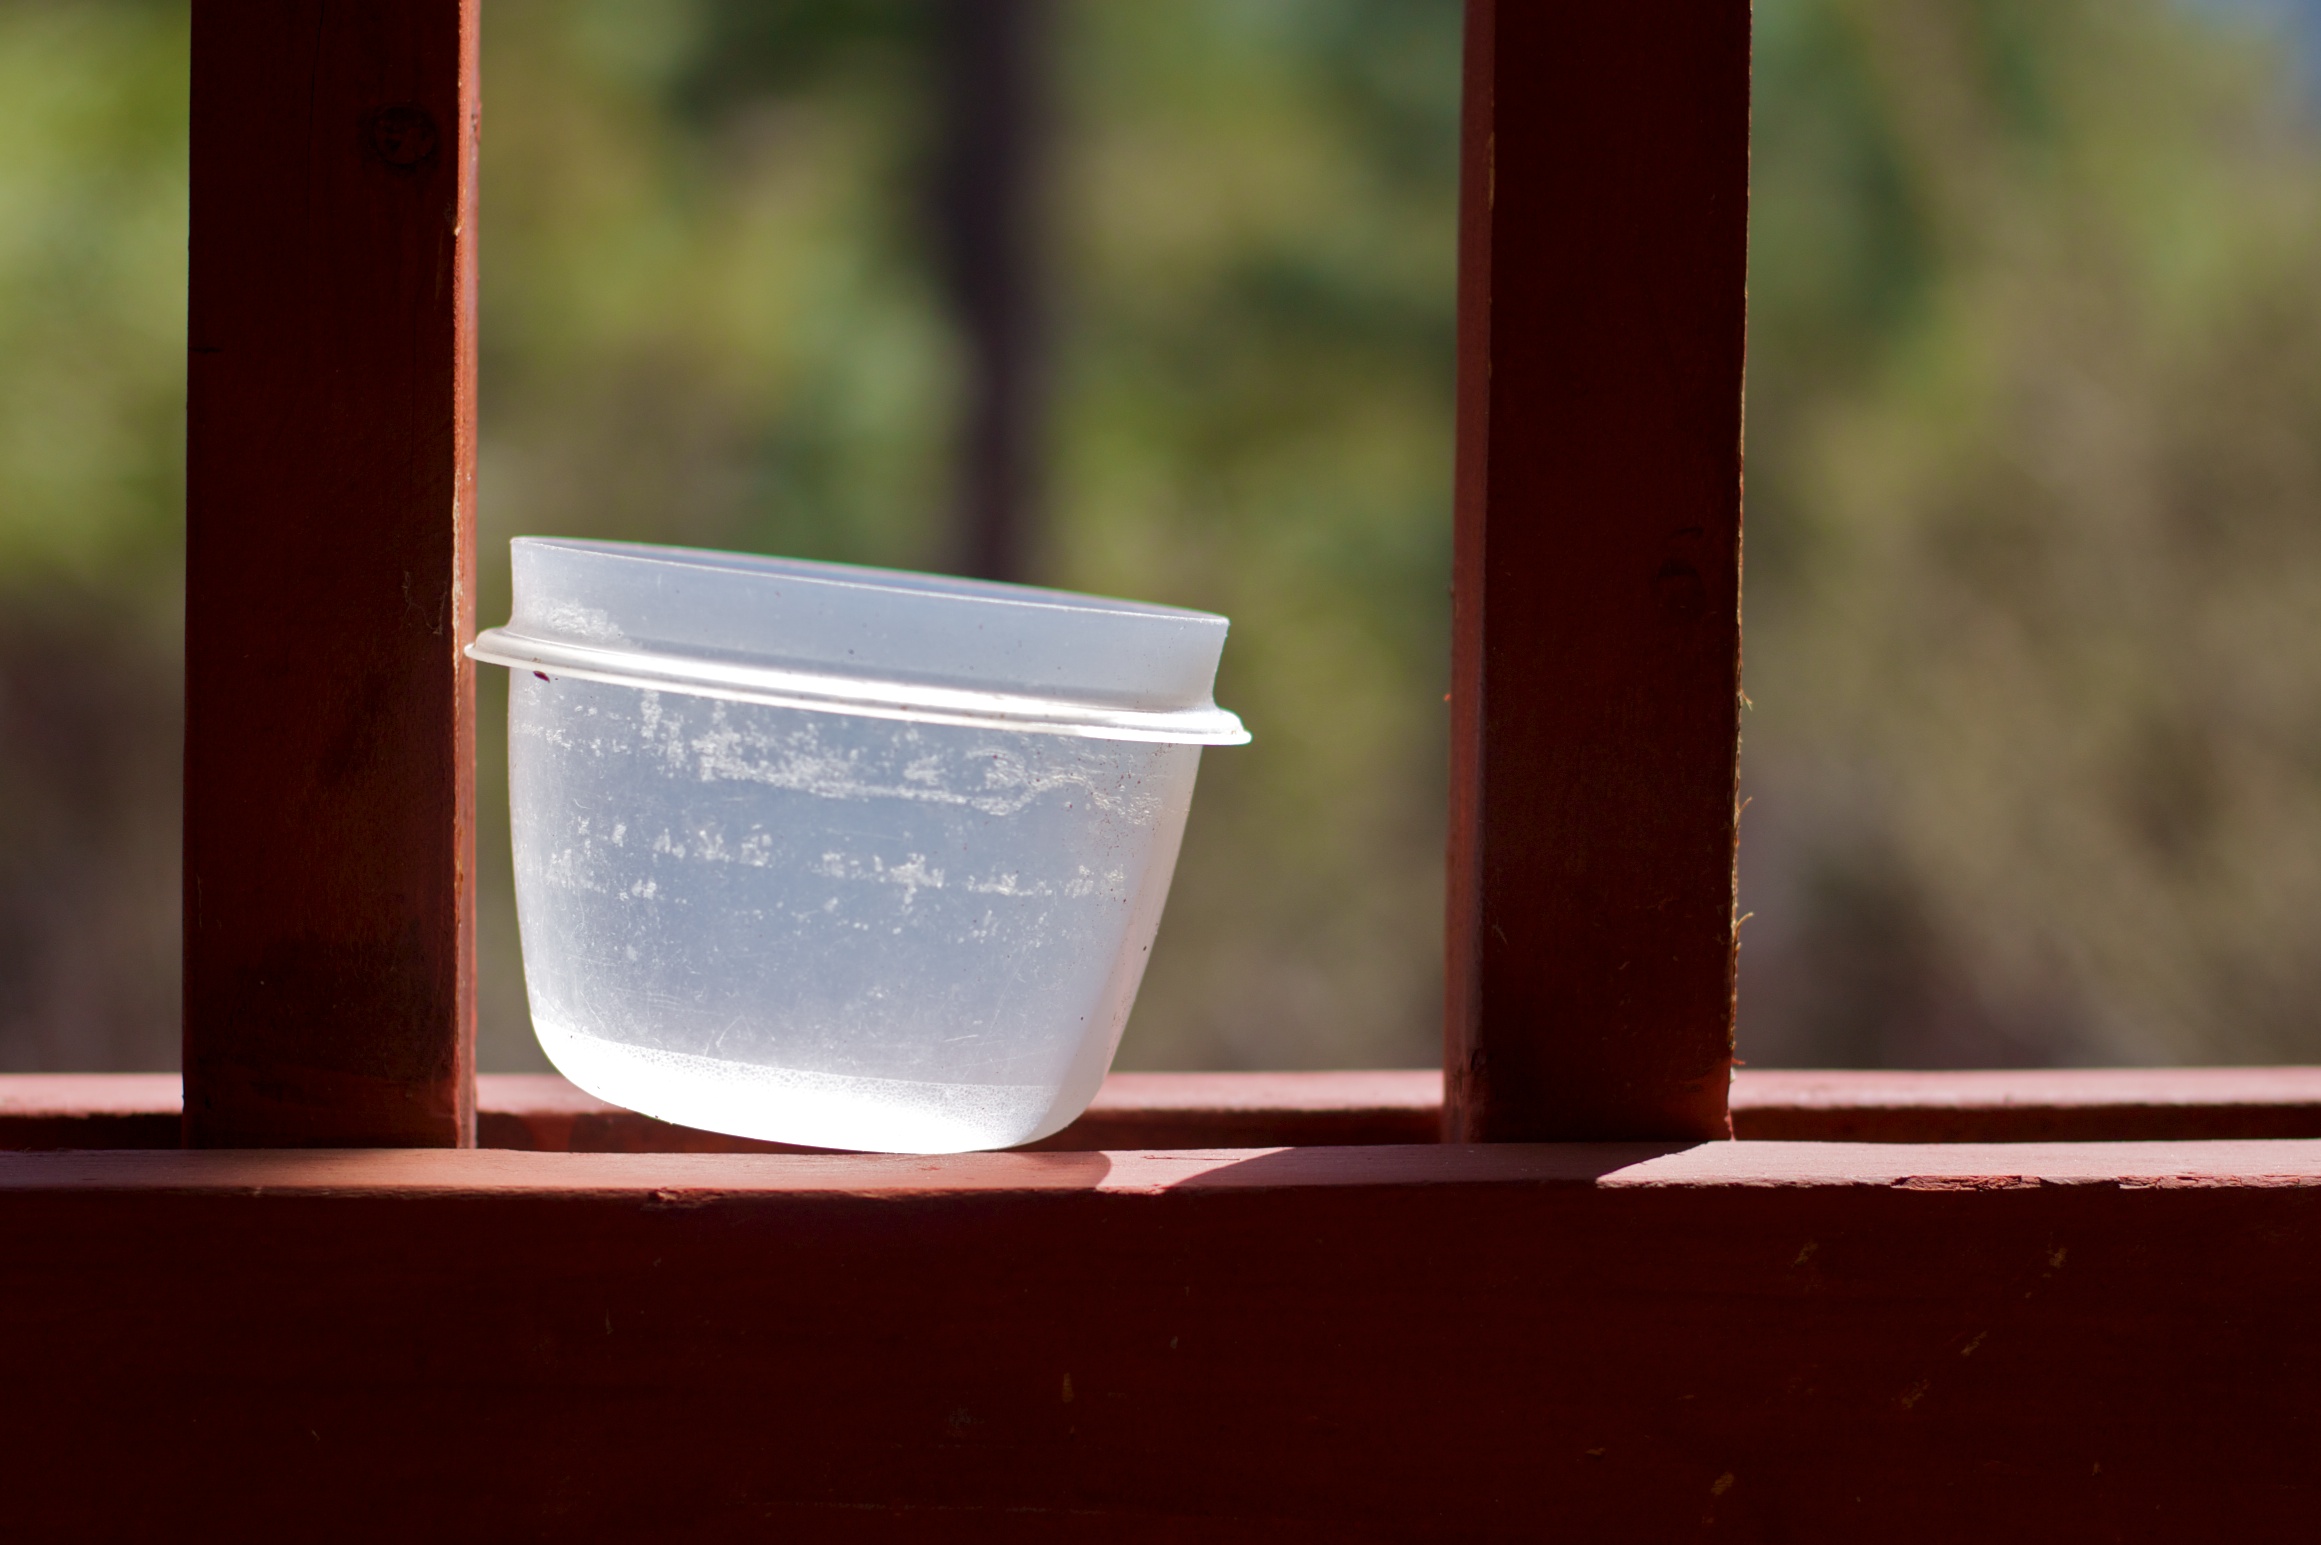
white, glass, red, color, drink, lighting, shape